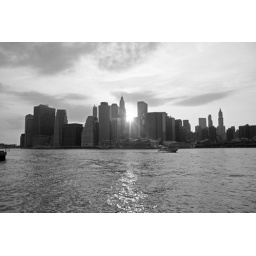
New York - Manahttan Skyline from Fulton jetty in July 2007 - black and white